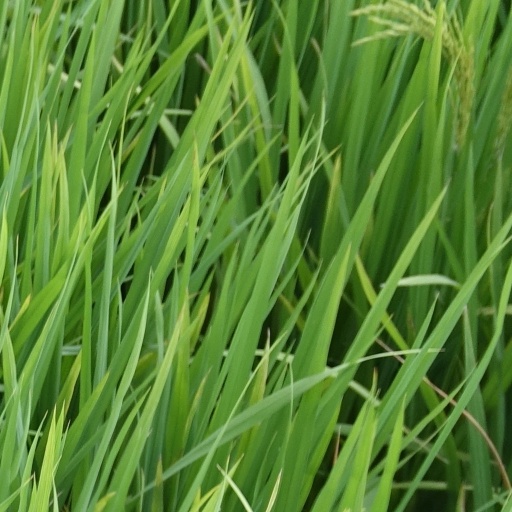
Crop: rice